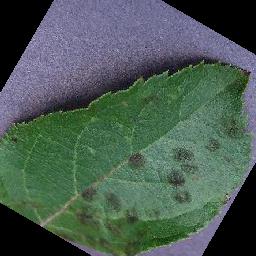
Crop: apple
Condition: scab